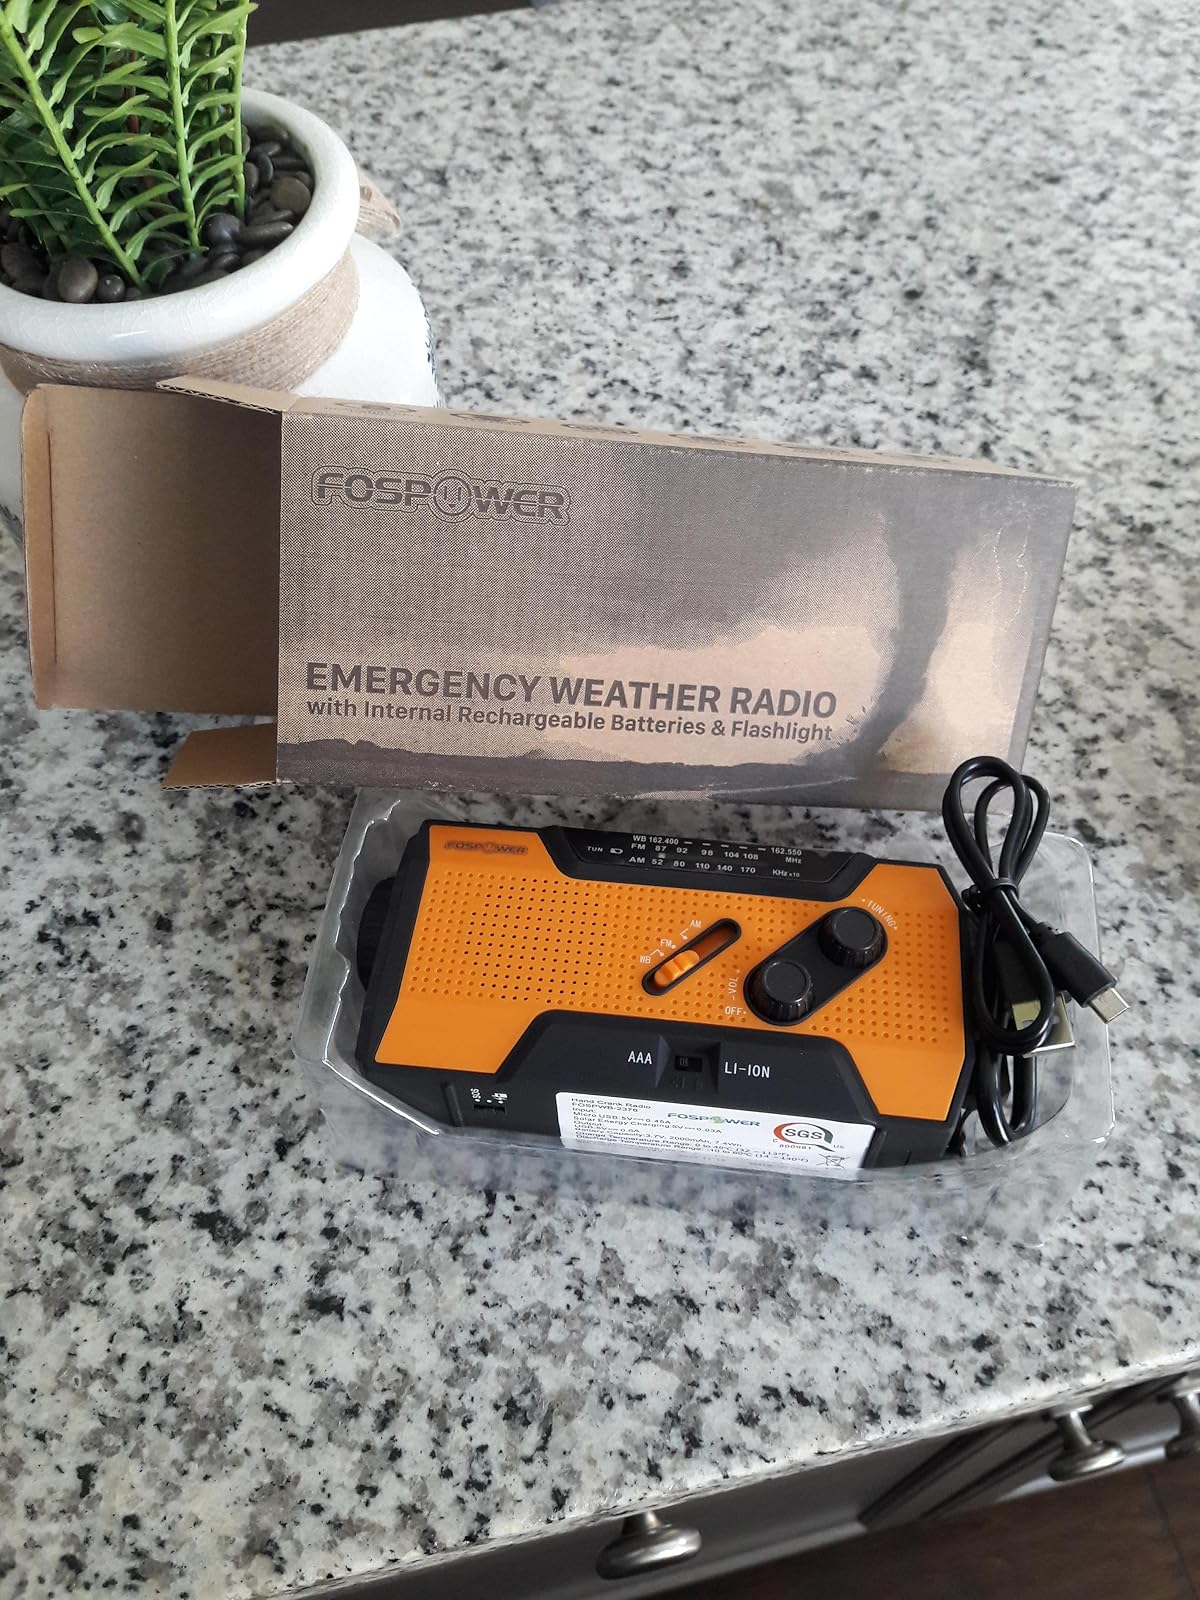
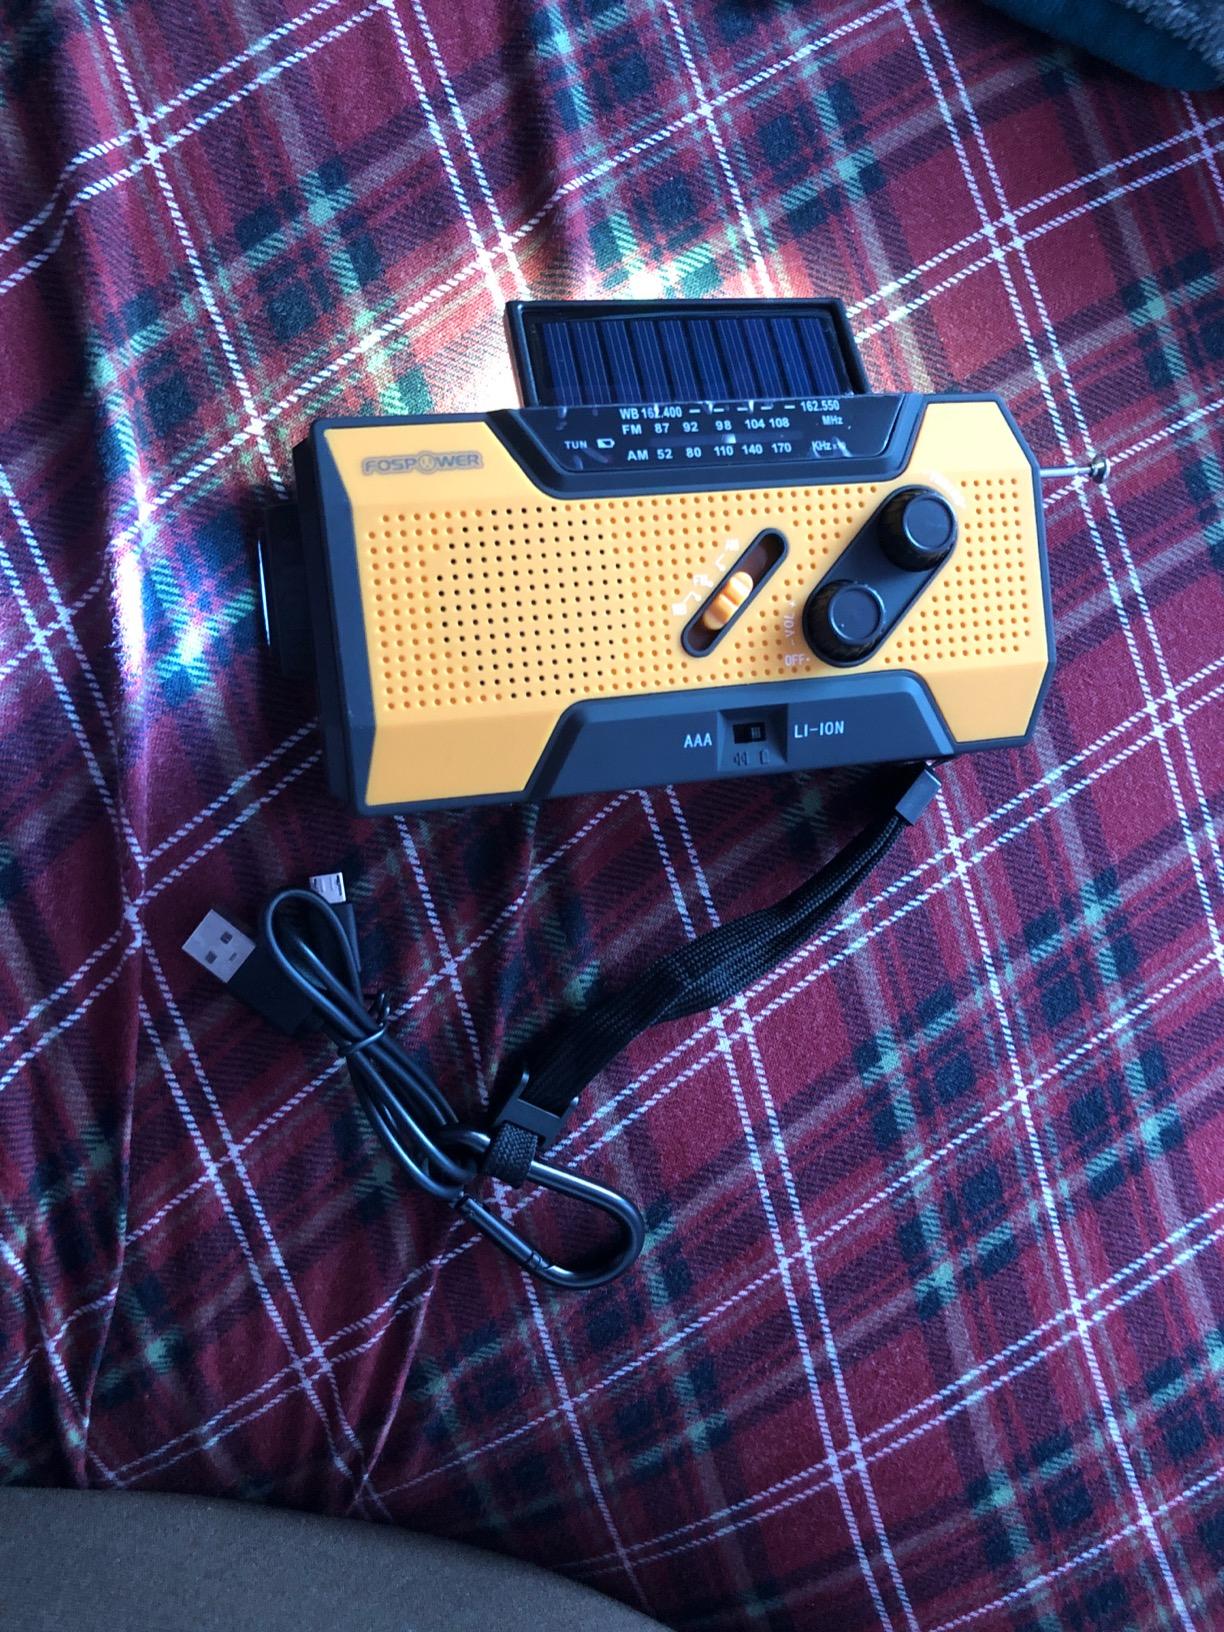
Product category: radio
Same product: yes